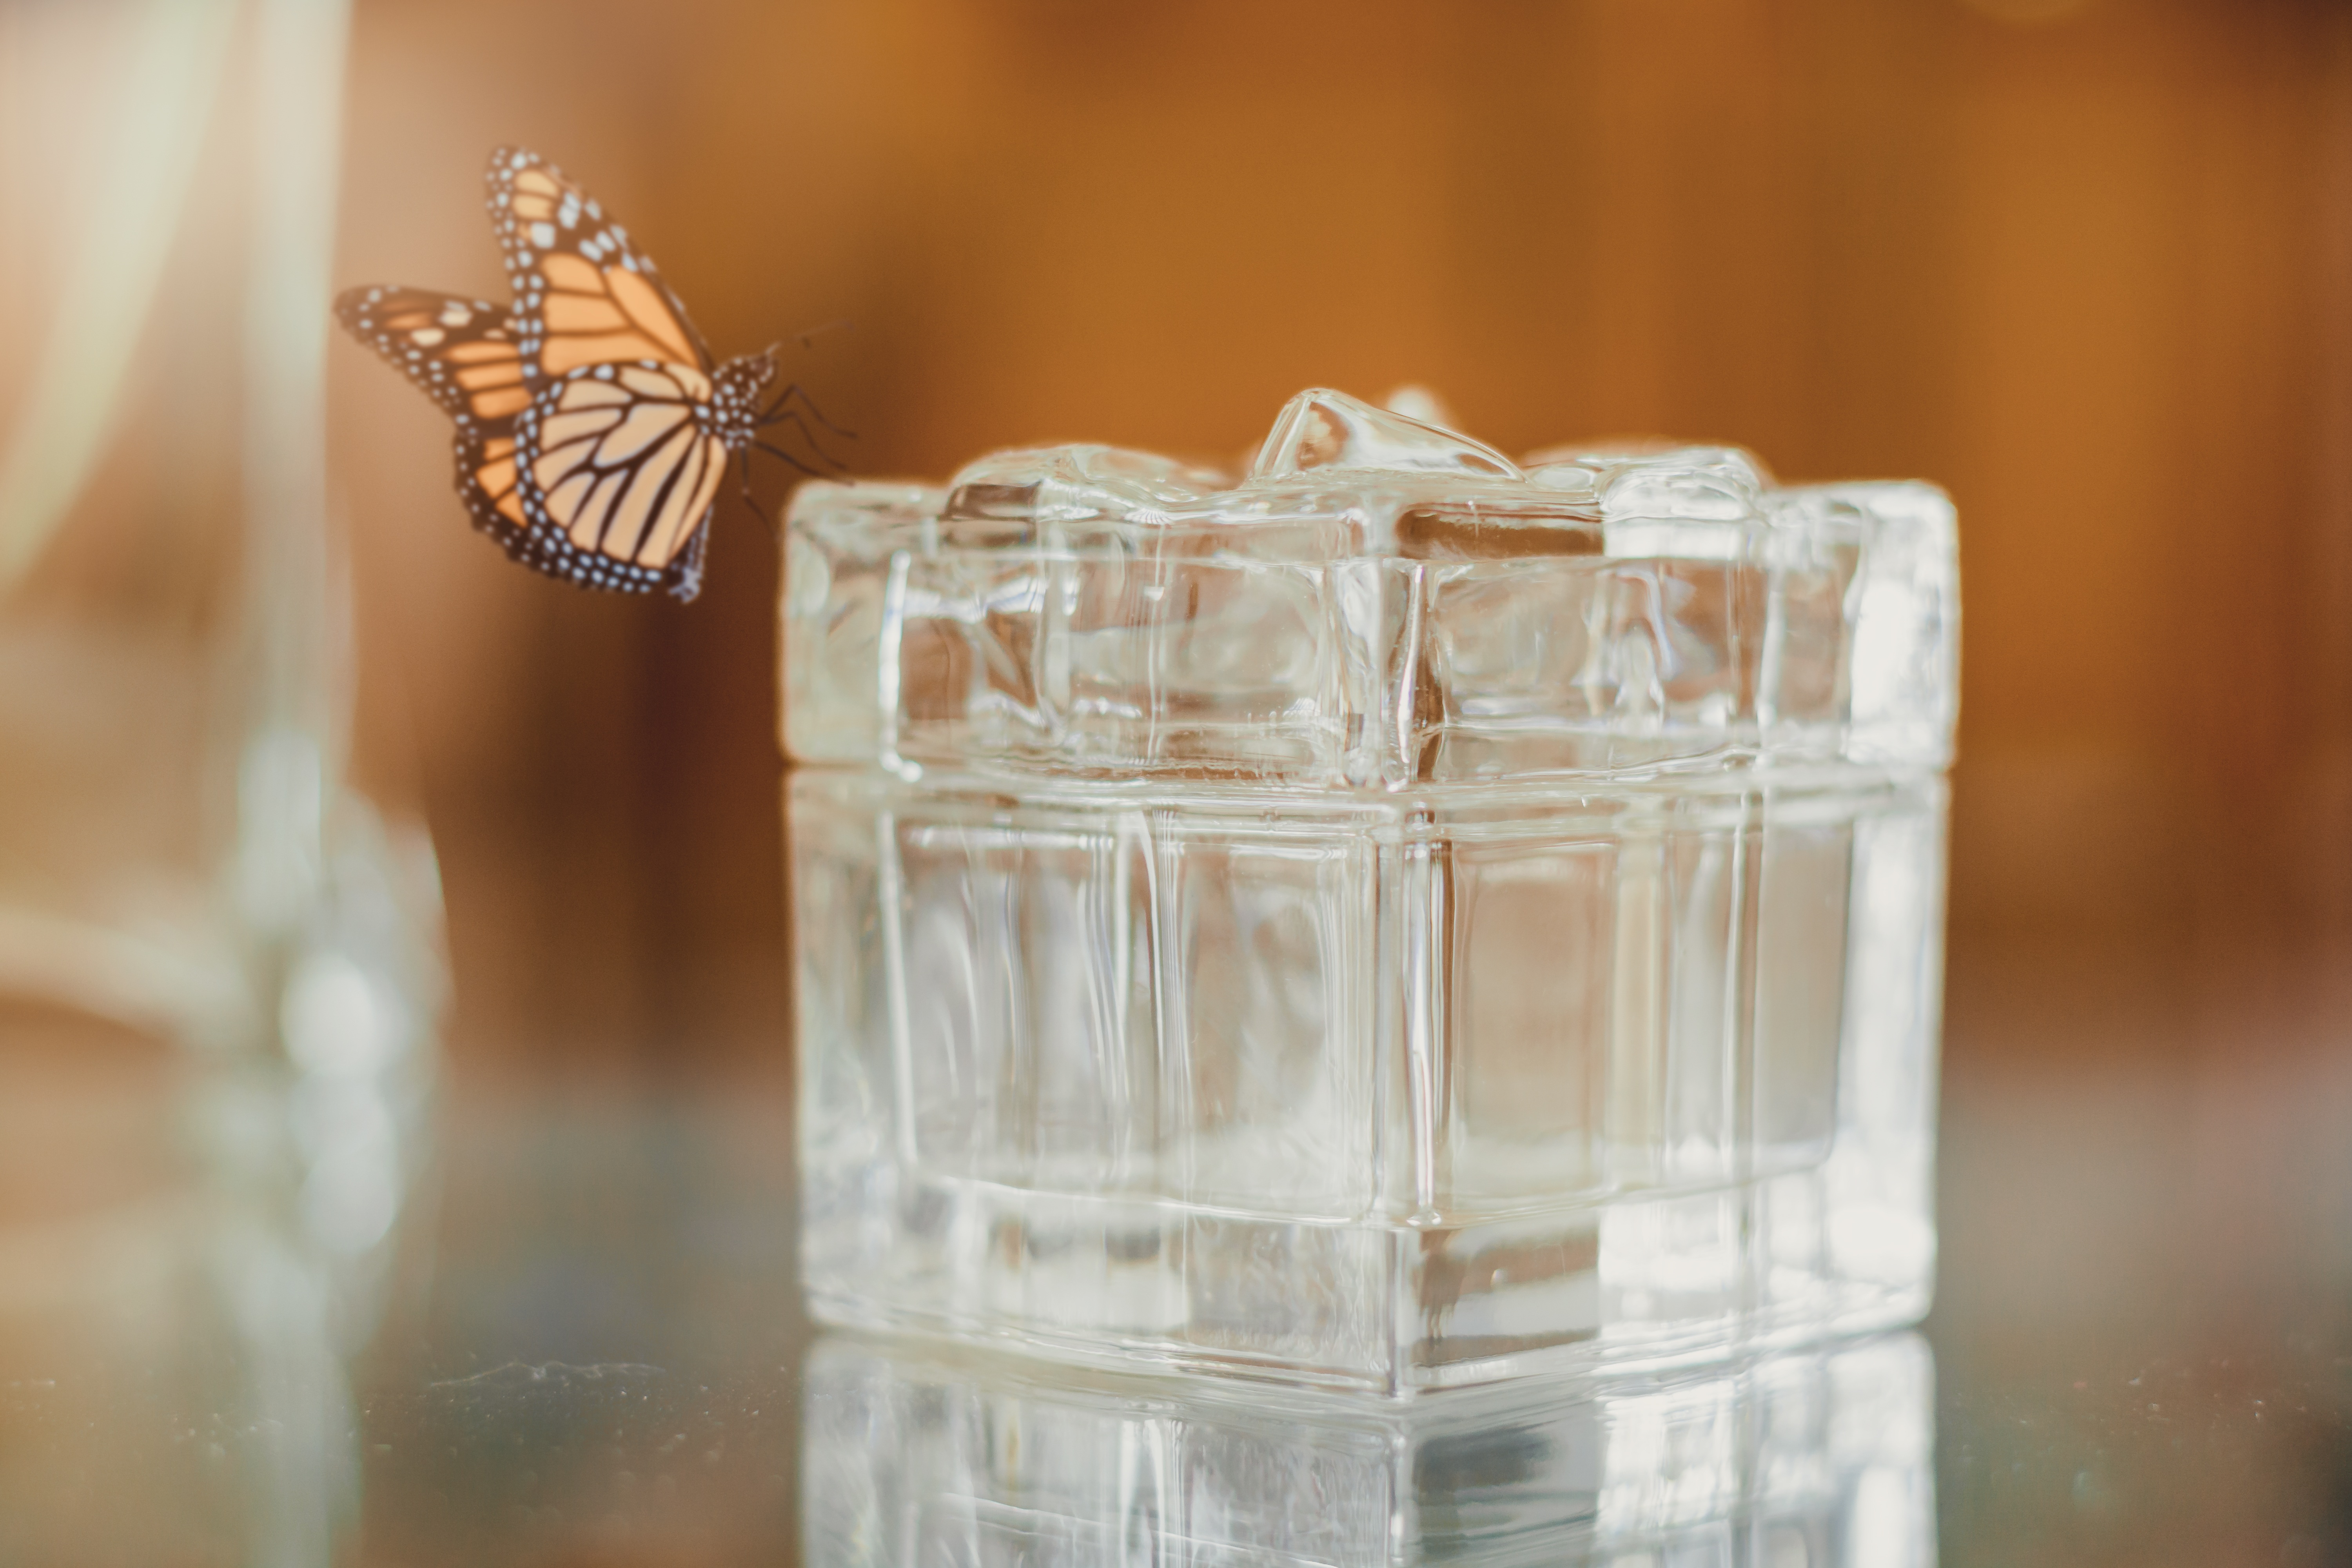
glass, drink, butterfly, lighting, mason jar, cube, distilled beverage